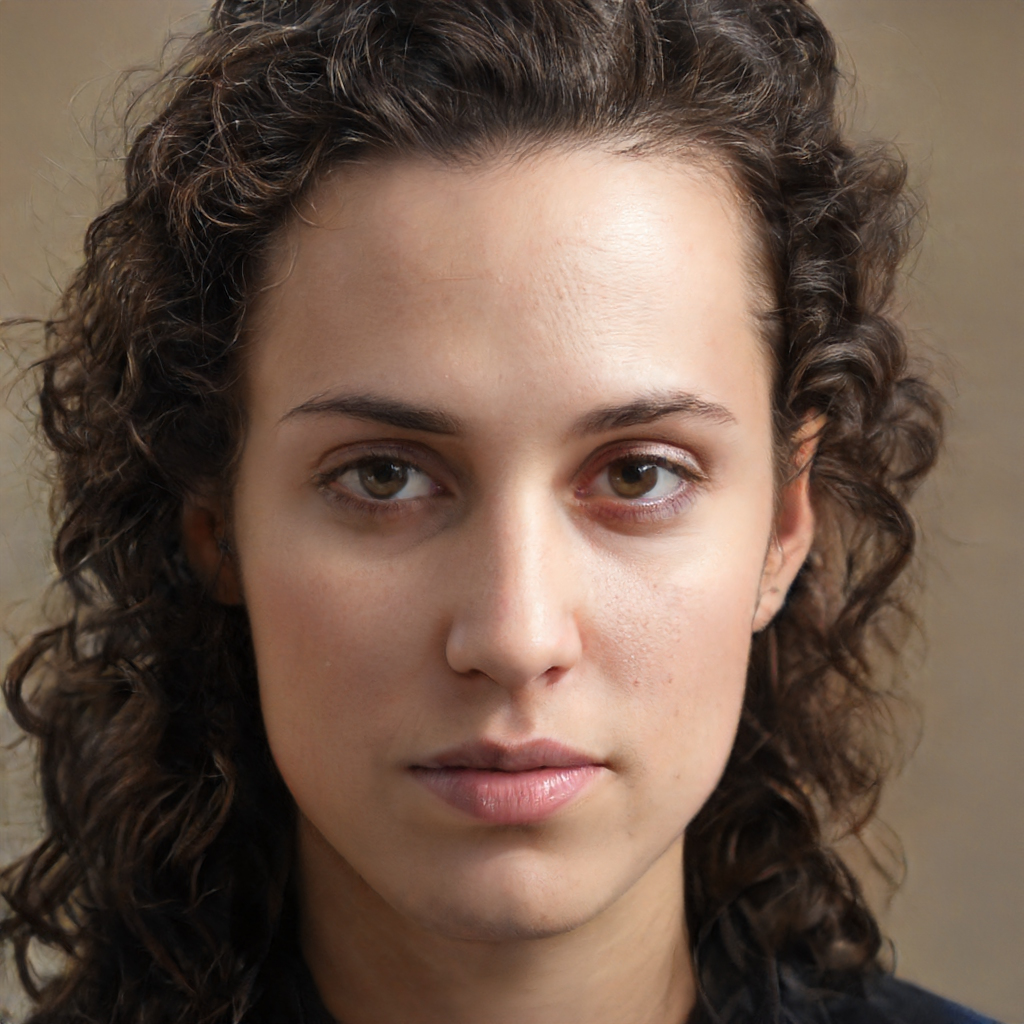
Gender: Female